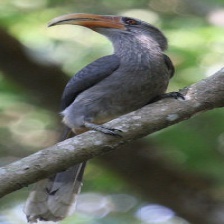
Species: MALABAR HORNBILL
Scientific name: OCYCEROS GRISEUS
ImageNet parent category: hornbill